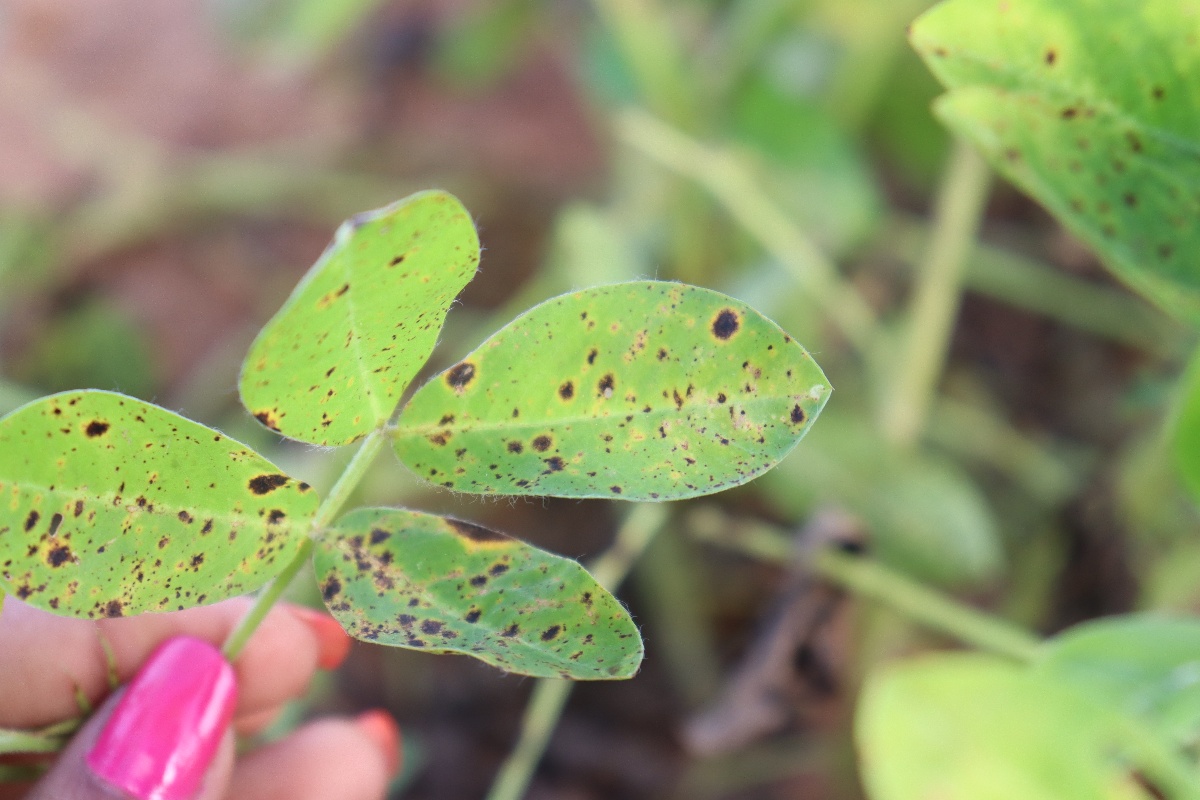
Label: late leaf spot